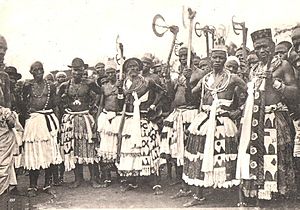
Kongelige paladser i Abomey
Heksedoktorer i Abomey, under årsfesten